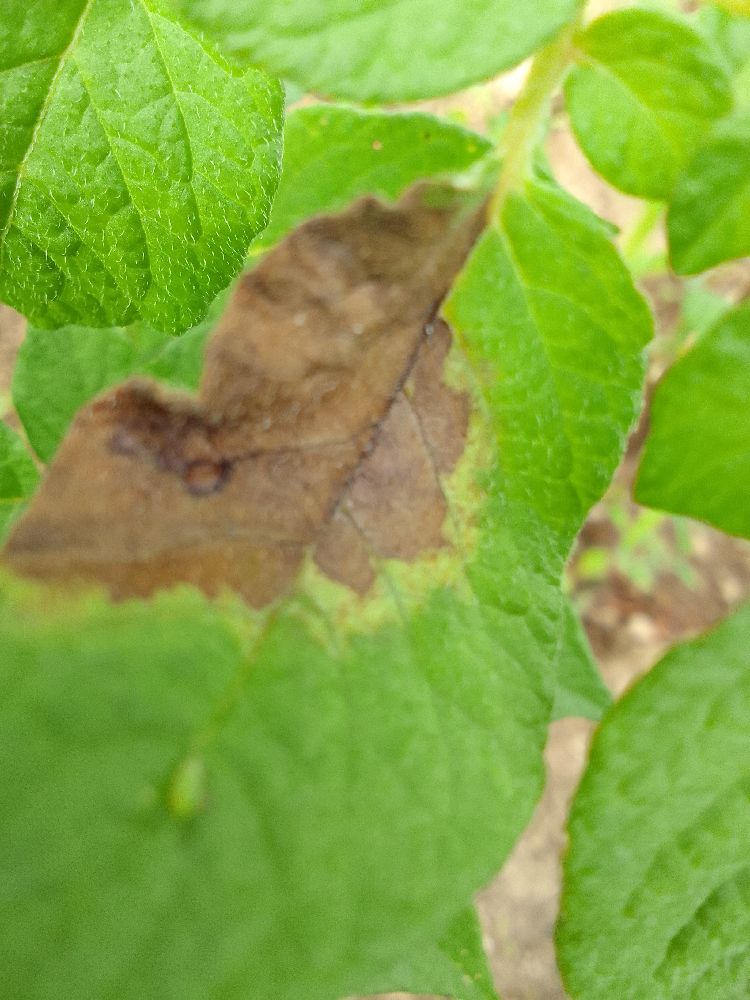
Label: Late blight